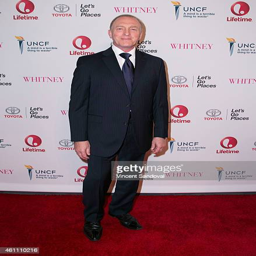
actor attends the world premiere